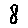
Label: 8